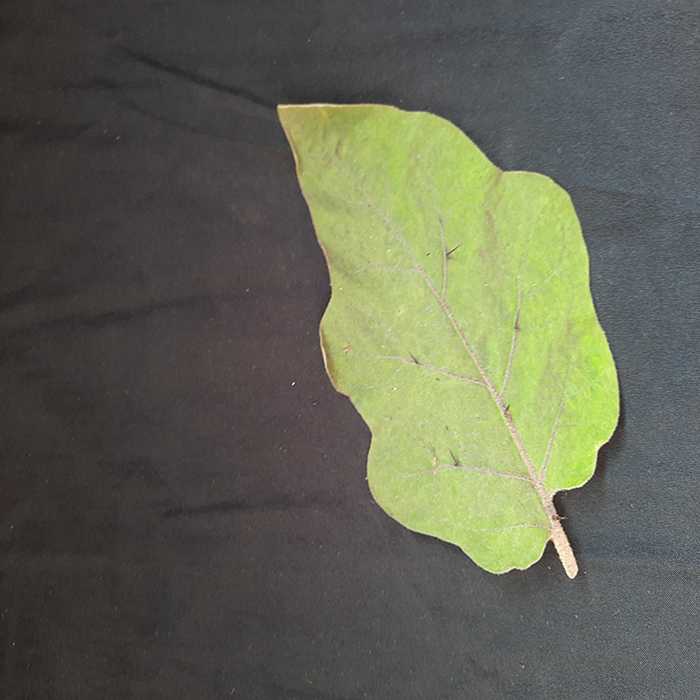
Plant: Eggplant
Label: Eggplant fresh leaf